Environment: real
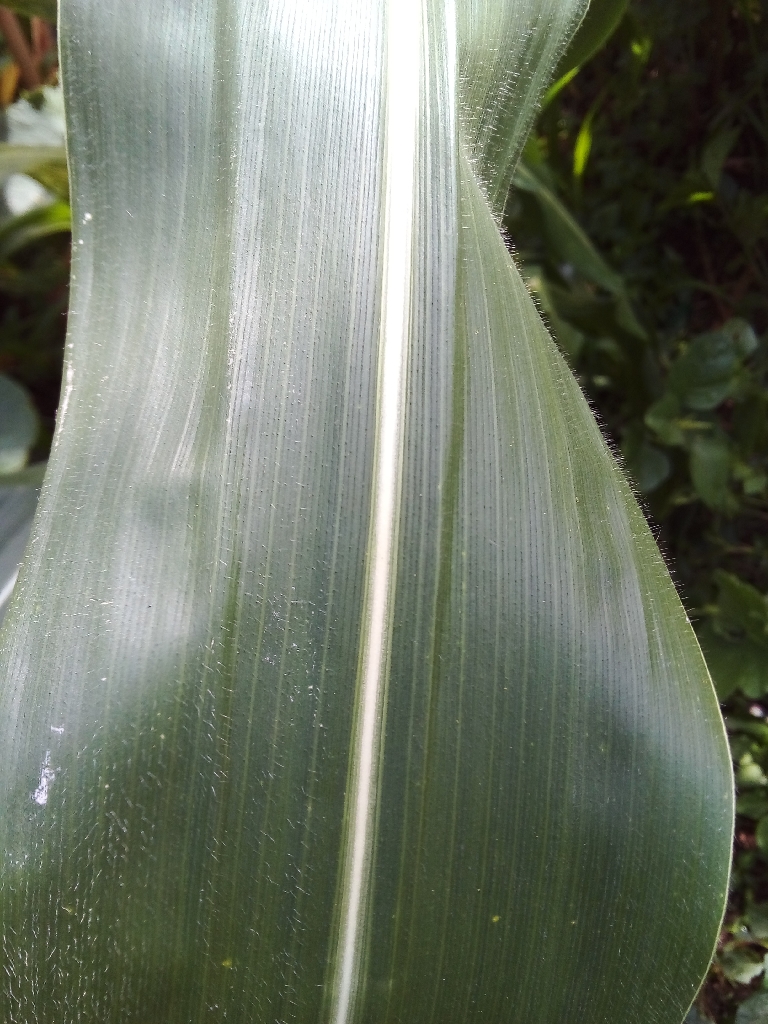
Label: healthy